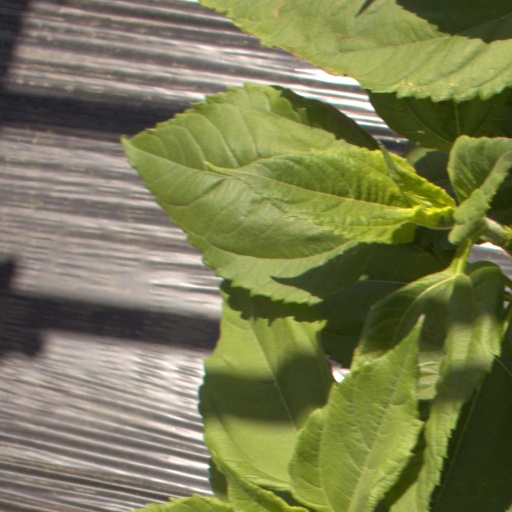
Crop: Jerusalem artichoke